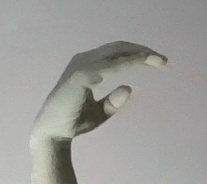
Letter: jeem